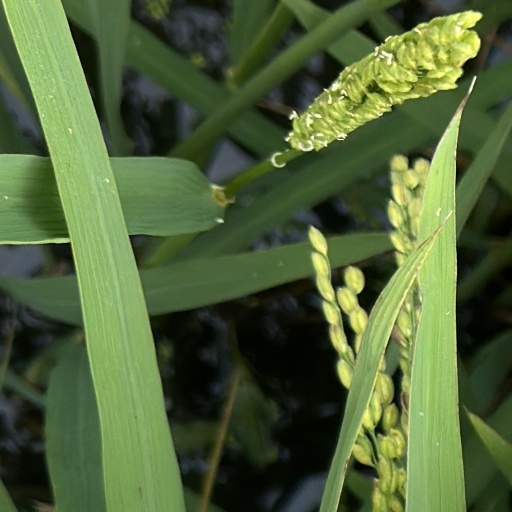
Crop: rice